Steve Handelsman

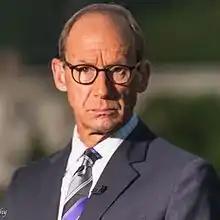
Handelsman in 2016

Stephen Hale "Steve" Handelsman (born December 9, 1948) is an American retired journalist. As a former national correspondent for NBC News, his reports were seen on many NBC stations, sometimes with him "tagging out" with the mentioning of an NBC station's general branding or newscast title, giving the impression he is a reporter for that station—whether owned and operated by NBCUniversal or just affiliated with the network—while other times stating he was from NBC News, especially on WMGM-TV. His reports also appeared on CNBC and The Weather Channel. He had filed in for Dateline NBC.